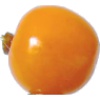
Label: Physalis 1